Oskar Kaufmann

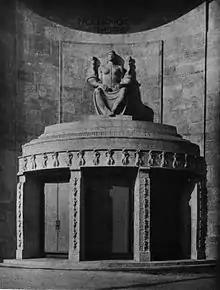
Main entrance to the Ufa-Pavillon am Nollendorfplatz, with sculpture by Franz Metzner

From 1905 until 1908, Kaufmann worked on small projects in Sehring's office, such as a bed and breakfast in Berlin that would later be destroyed in World War II. He was also contacted to coordinate the décor for a bedroom used by the Wertheim company. This job put Kaufmann into contact with theater entrepreneur and director Eugen Robert. Robert commissioned Kaufmann to help him in the construction of a new theater he was planning, as Robert had been deeply impressed with the theater Kaufmann had built in Bielefeld. In connection with this and other works Kaufmann constructed while in Sehring's office, Kaufmann established his own architecture firm in 1908, on Luitpoldstraße in the Schöneberg section of Berlin. The firm later moved to Ansbacherstraße in Charlottenburg. The theater that Robert commissioned Kaufmann to build, the Hebbel Theater, gained Kaufmann his first widespread recognition. However, his perceived inexperience still counted against him, as he was not invited to make a bid on the renovation of the Stadttheater Bremerhaven. Only after one of the three architects invited to make a bid, Max Littmann, bowed out of the running, was Kaufmann invited to take his place.